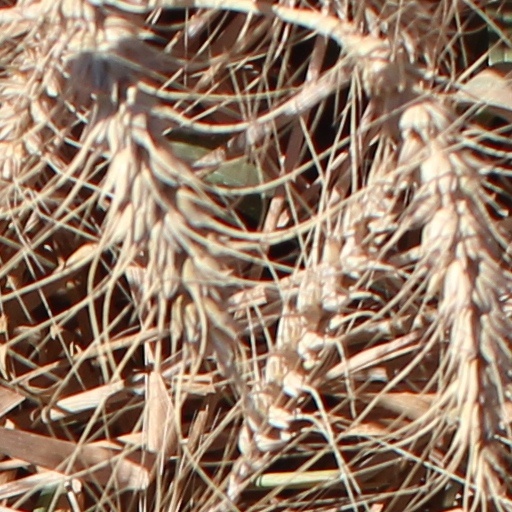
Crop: wheat